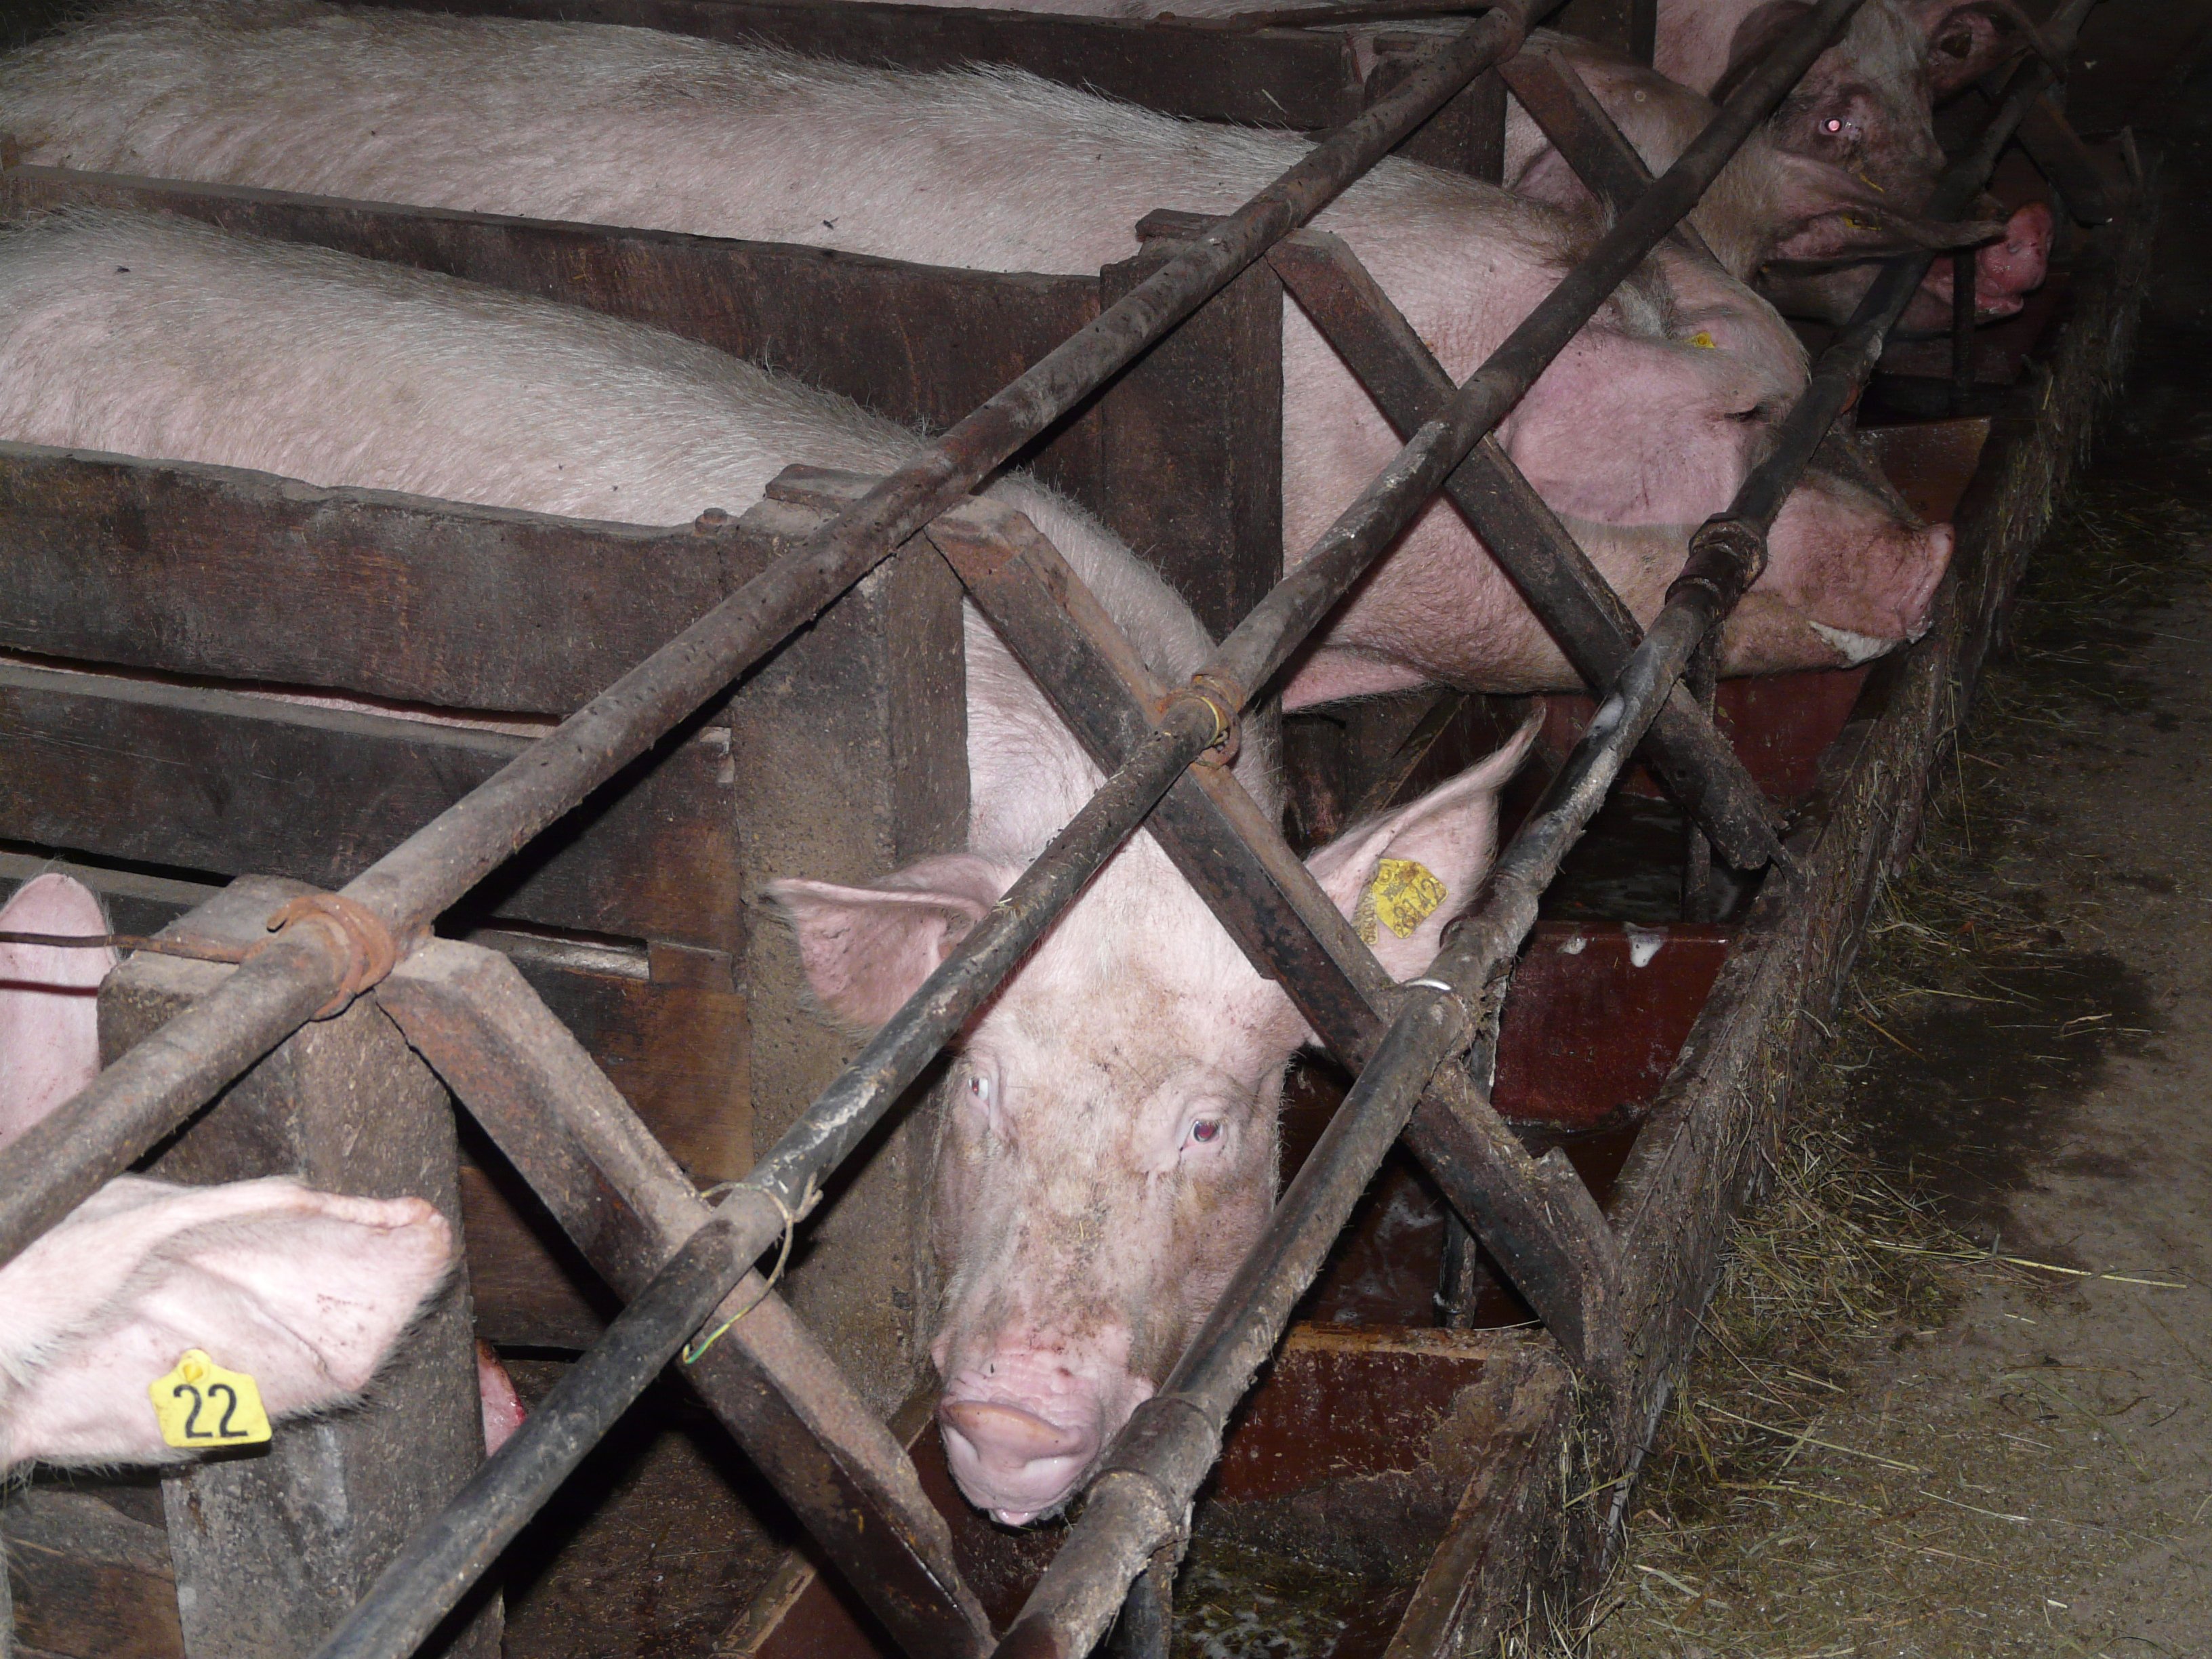
animal, pet, livestock, mammal, dirty, box, pink, sow, stall, pigs, vertebrate, pig, steel grid, domestic pig, pig like mammal